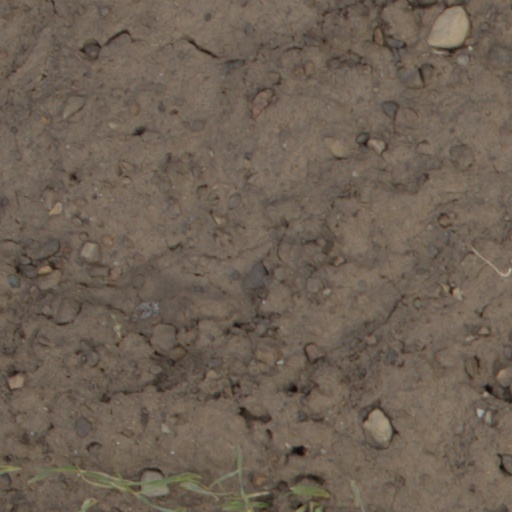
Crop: wheat